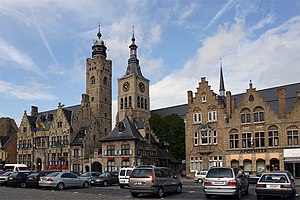
Originaltro rekonstruktion / Galleri
Originaltro rekonstruktion betegner den arkitektoniske praksis efter et kortere eller længere åremål at bygge så nøjagtige kopier som muligt af bygninger, der er fuldstændigt eller næsten fuldstændigt ødelagt gennem krig, naturkatastrofer, sammenstyrtninger eller – eventuelt politisk motiverede – nedrivninger. Originaltro rekonstruktion har været udbredt i mange europæiske lande siden begyndelsen af 1900-tallet og foretages sædvanligvis, hvis den pågældende bygning har været central og identitetsskabende for stedet. Fremgangsmåden kræver et stort kendskab til den ødelagte bygning.